RELAP5-3D

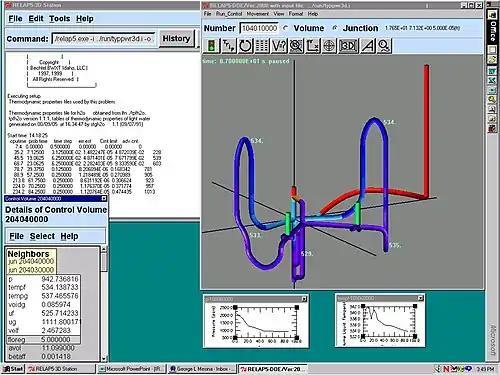
Screen capture of a three-dimensionally rotatable RELAP5-3D model of the Westinghouse Zion Nuclear Power Station showing the void fraction (mixture of liquid and gaseous water by volume) as a number between 0 and 1. Violet portions represent 100% water, while red portions indicate 100% steam. Other shades indicate the composition of the two-phase mixture. Users can overlay text on the image and add auxiliary widgets (such as plots and updating tables) to the desktop.

RELAP5-3D has multidimensional thermal hydraulics and neutron kinetic modeling capabilities. The multidimensional component in RELAP5-3D was developed to allow the user to accurately model the multidimensional flow behavior that can be exhibited in any component or region of a nuclear reactor coolant system. There is also two dimensional conductive and radiative heat transfer capability and modeling of plant trips and control systems. RELAP5-3D allows for the simulation of the full range of reactor transients and postulated accidents, including: